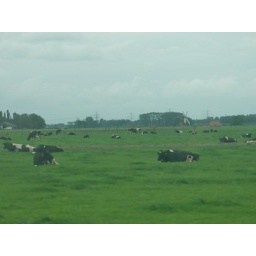
you can see a traditional windmill off in the distance. maybe even some wooden shoes if you look hard enough.